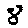
Label: 8